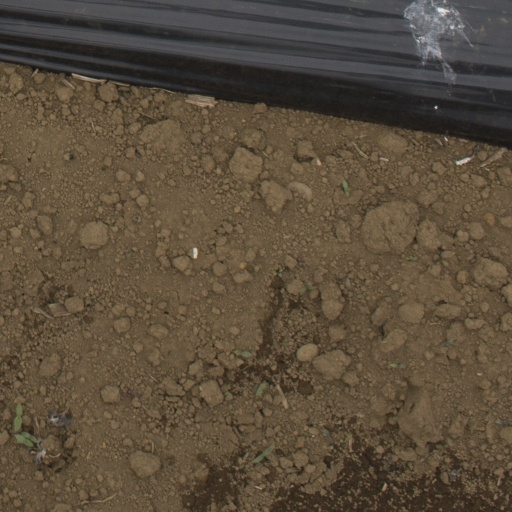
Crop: Jerusalem artichoke